Asturian architecture

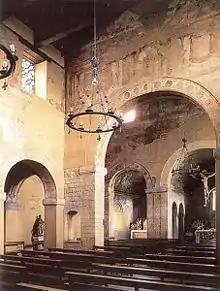
St Juliàn Prados, Oviedo

As regards patronage of art, Alfonso II promoted the largest number of Pre-Romanesque buildings defining what were to be this style's characteristics. With the royal architect, Tioda, he built the churches of Church of San Tirso, Oviedo, San Julián de los Prados, Santa María de Bendones and San Pedro de Nora, in addition to the palace complex in Oviedo, now disappeared, consisting of the churches of San Salvador, Santa María and its adjoining palace and chapel (now the Holy Chamber of Oviedo Cathedral, the only one remaining), containing relies such as the Holy Ark and jewels, like the Cross of the Angels, which he donated himself to the Church of San Salvador. Outside Asturias, with the legend of the discovery of the apostle St. James' tomb in Galicia, in a place known as "campus stellae" (Compostela), Alfonso II had the first church built in the saints honour (year 892).